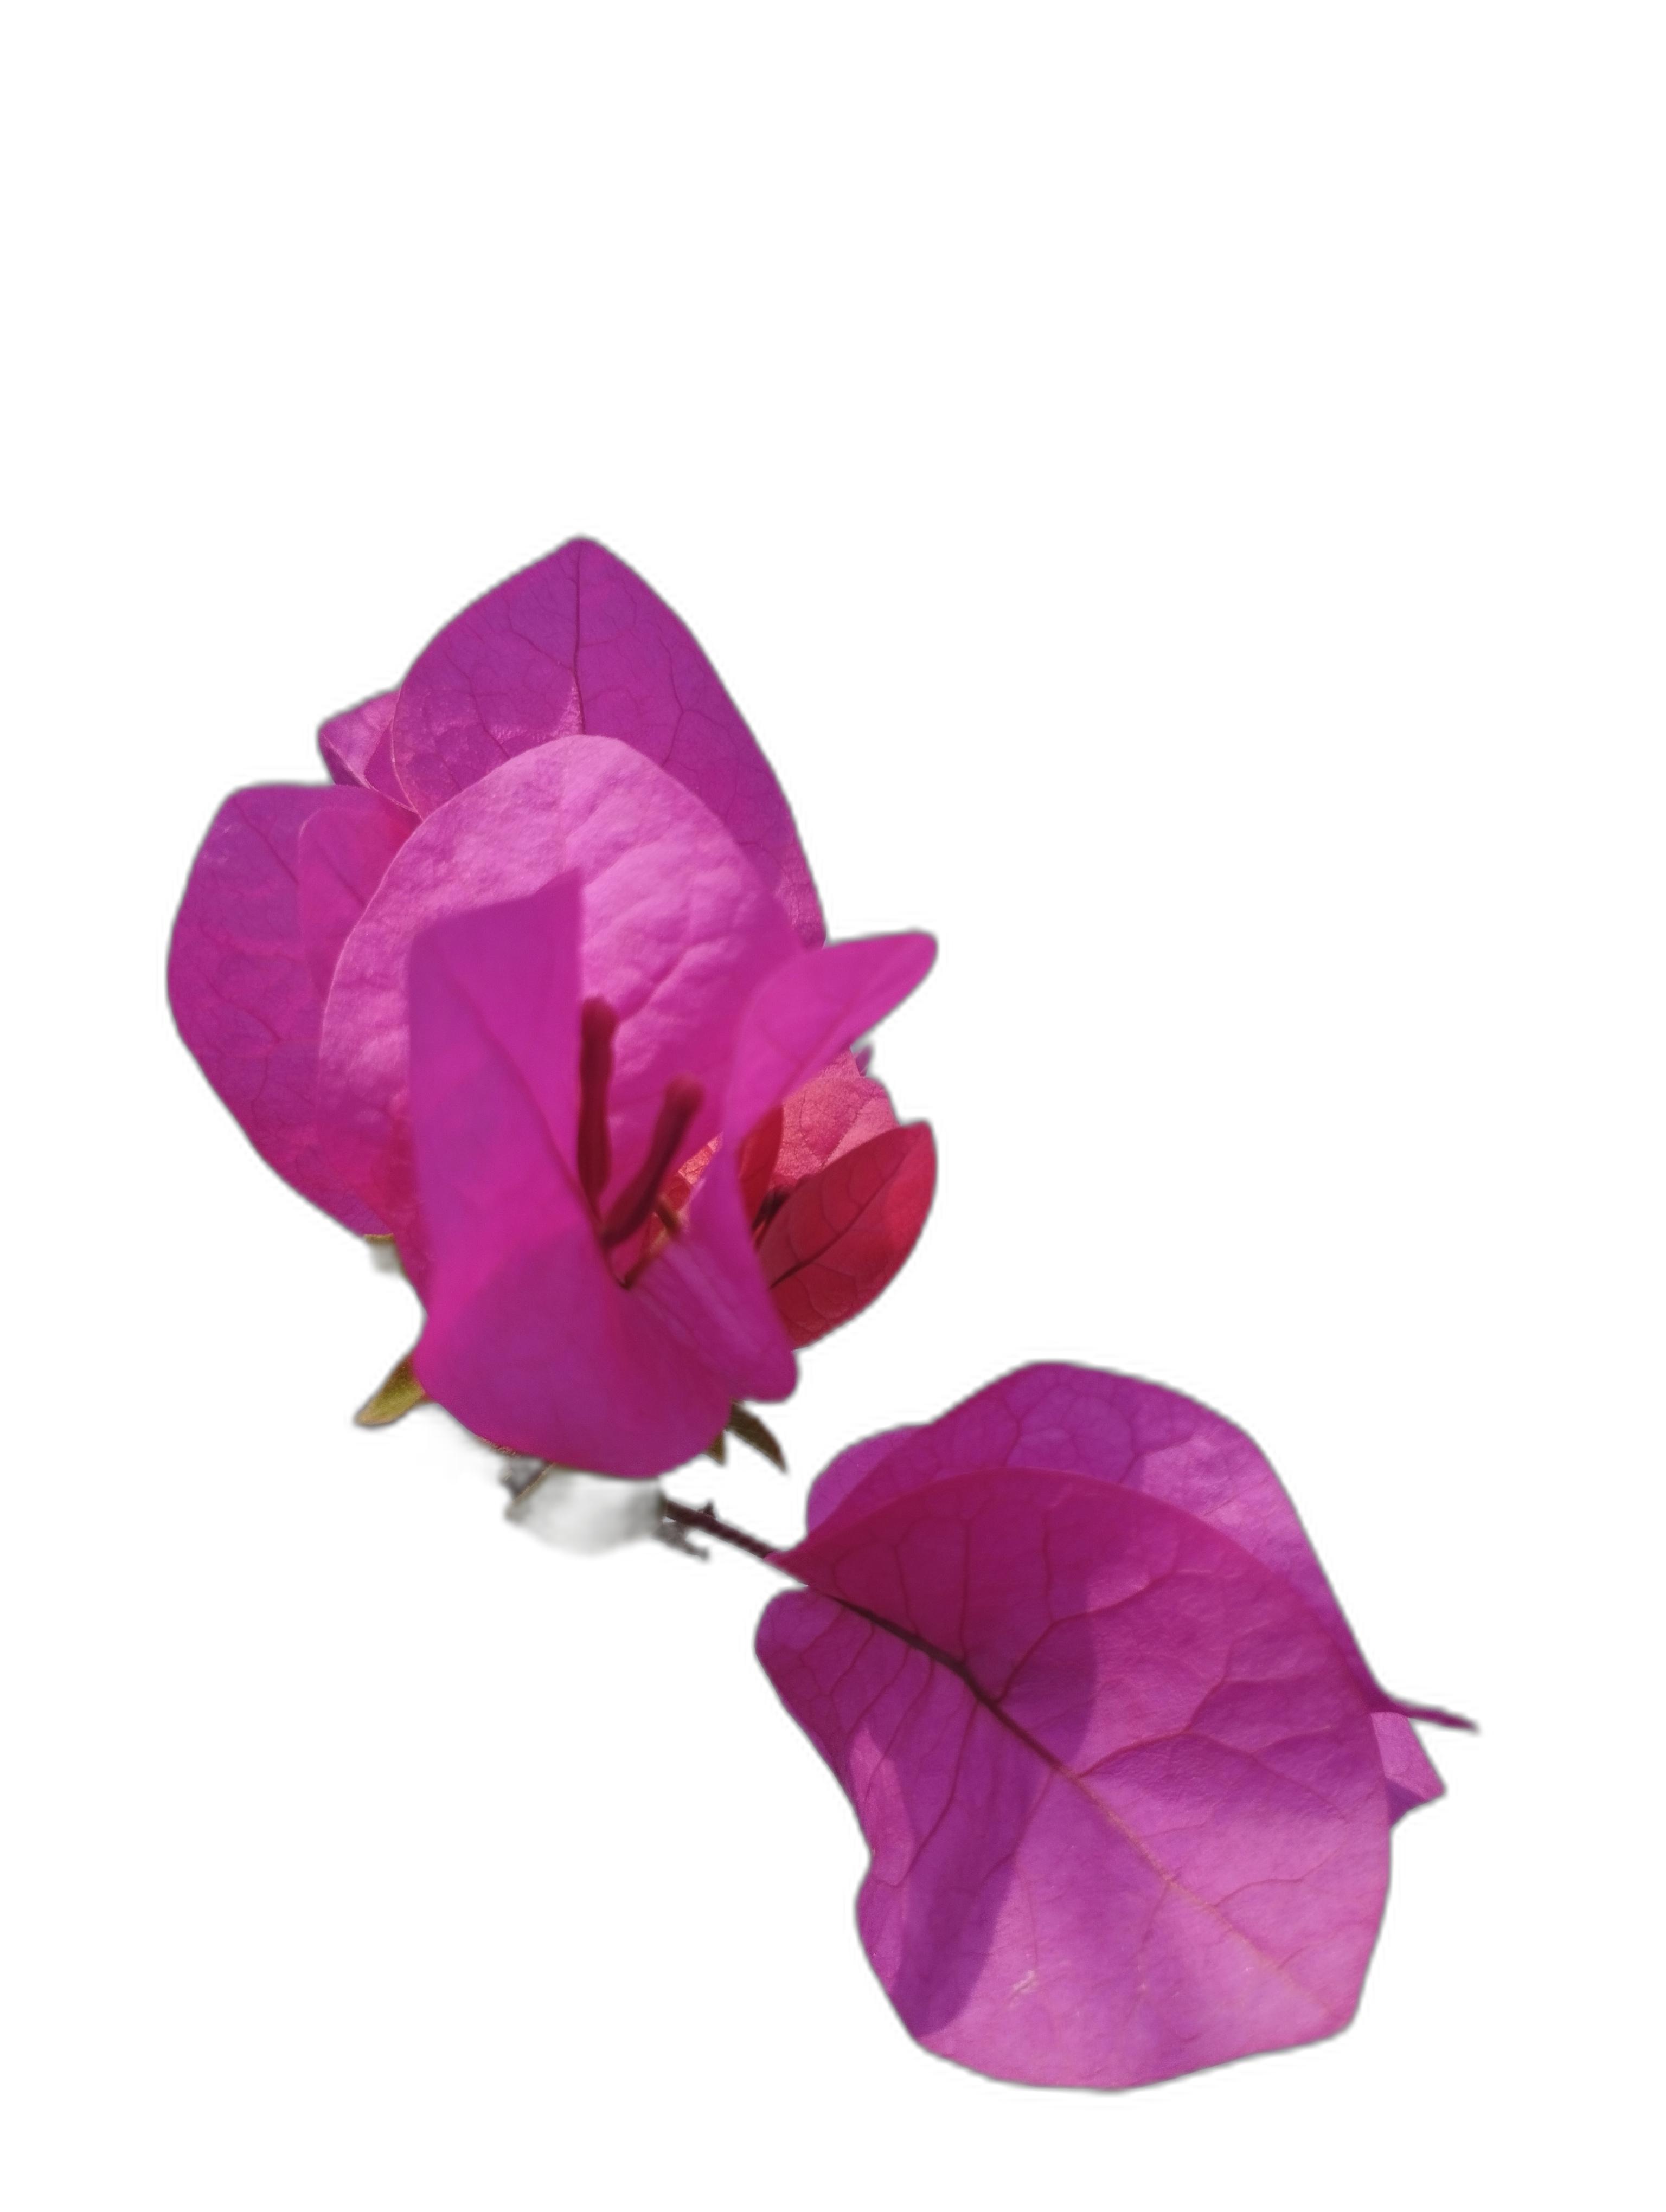
Label: Bougainvillea